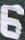
Number: 6